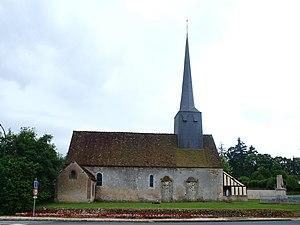
La Chapelle-Saint-Sépulcre (Loiret, France)